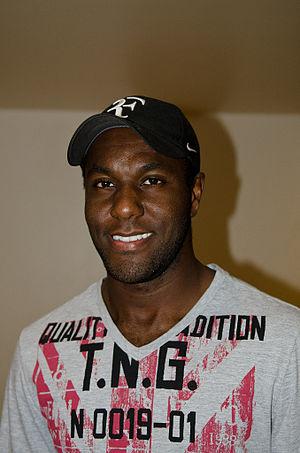
Josimar Higino Pereira, plus connu sous le nom de Josimar, est un footballeur brésilien né le 19 septembre 1961 à Rio de Janeiro. Il jouait au poste de latéral droit, notamment avec Botafogo FR et l'équipe du Brésil.